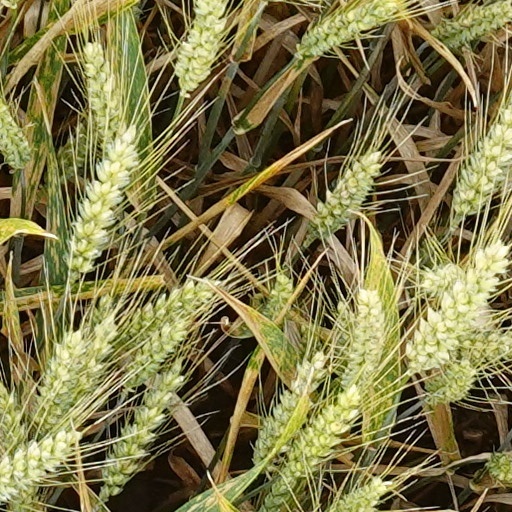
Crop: wheat